Angel on the Amazon

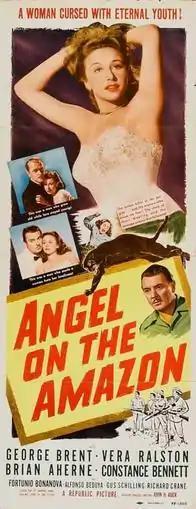

Angel on the Amazon, also known as Drums Along the Amazon, is a 1948 American adventure film directed by John H. Auer and starring George Brent, Vera Ralston, Brian Aherne and Constance Bennett.